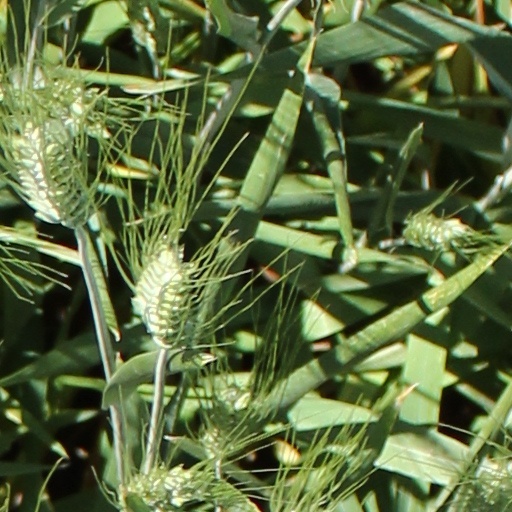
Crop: wheat